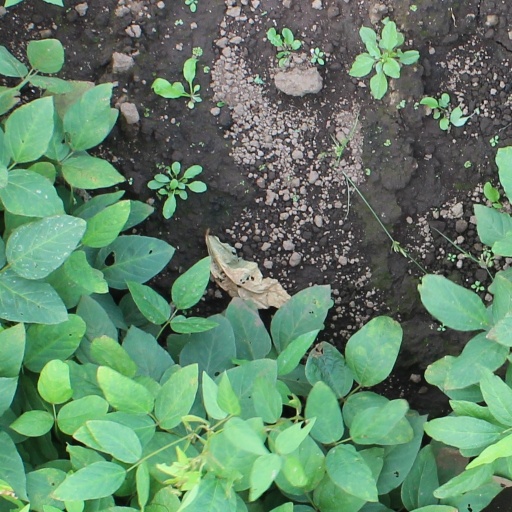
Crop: soybean